History of Burnley F.C.

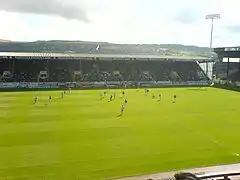
Burnley have played at Turf Moor since 1883 "(2005 photograph)".

On 10 August, Burnley won their first recorded game as an association football club, described by a local newspaper as "a trial match", against Burnley Wanderers by a scoreline of 4–0. Burnley played the game in a blue and white kit—the colours of the former rugby club—at their home ground Calder Vale, which was also inherited from their predecessor. The club's first competitive game was in October 1882 against Astley Bridge in the Lancashire Cup, which ended in an 8–0 defeat. In February 1883, Burnley Cricket Club invited Burnley to move to a pitch adjacent to the cricket field at Turf Moor; both clubs have remained there since and Lancashire rivals Preston North End are the only professional football team worldwide to have continuously occupied the same ground for a longer period. The cricket club also made a donation of £65 (the equivalent of £ as of ) toward the setup costs, and Burnley played their first match at Turf Moor on 17 February, losing 6–3 against Rawtenstall.